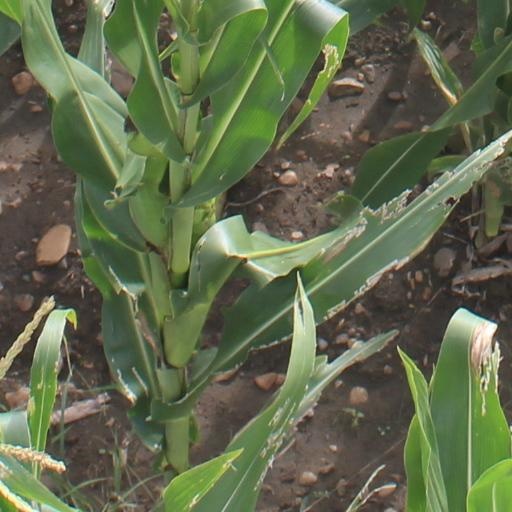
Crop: maize; corn